William Lee Popham

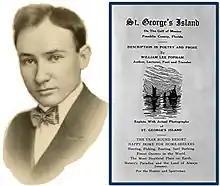
William Lee Popham photograph from Silver Gems in Seas of Gold (1910), along with one page of a brochure advertising St. George Island.

In about 1920, Popham read a treatise on oyster culture from the United States Bureau of Fisheries and associates formed the Oyster Growers' Co-Operative Association. His idea was to link land sales on the island to steady income from year-round oystering. Popham became well known for including poetry in his business advertisements, such as this excerpt from 'The Game of Chance:'